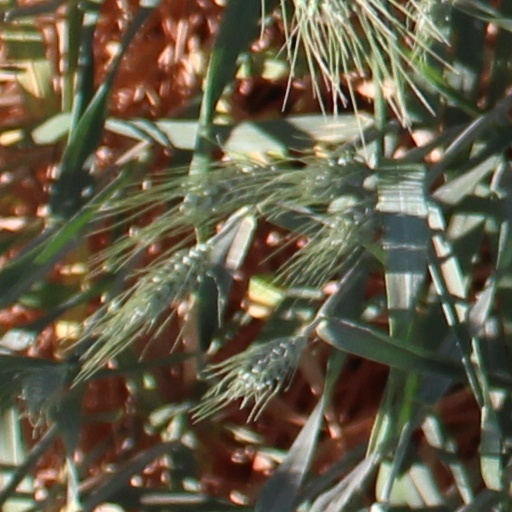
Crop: wheat